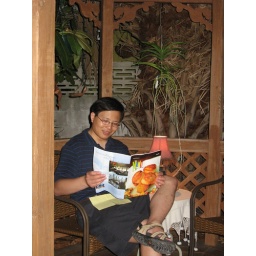
The bed &amp;amp; breakfast we're staying in has a gorgeous yard, including this cute little gazebo.